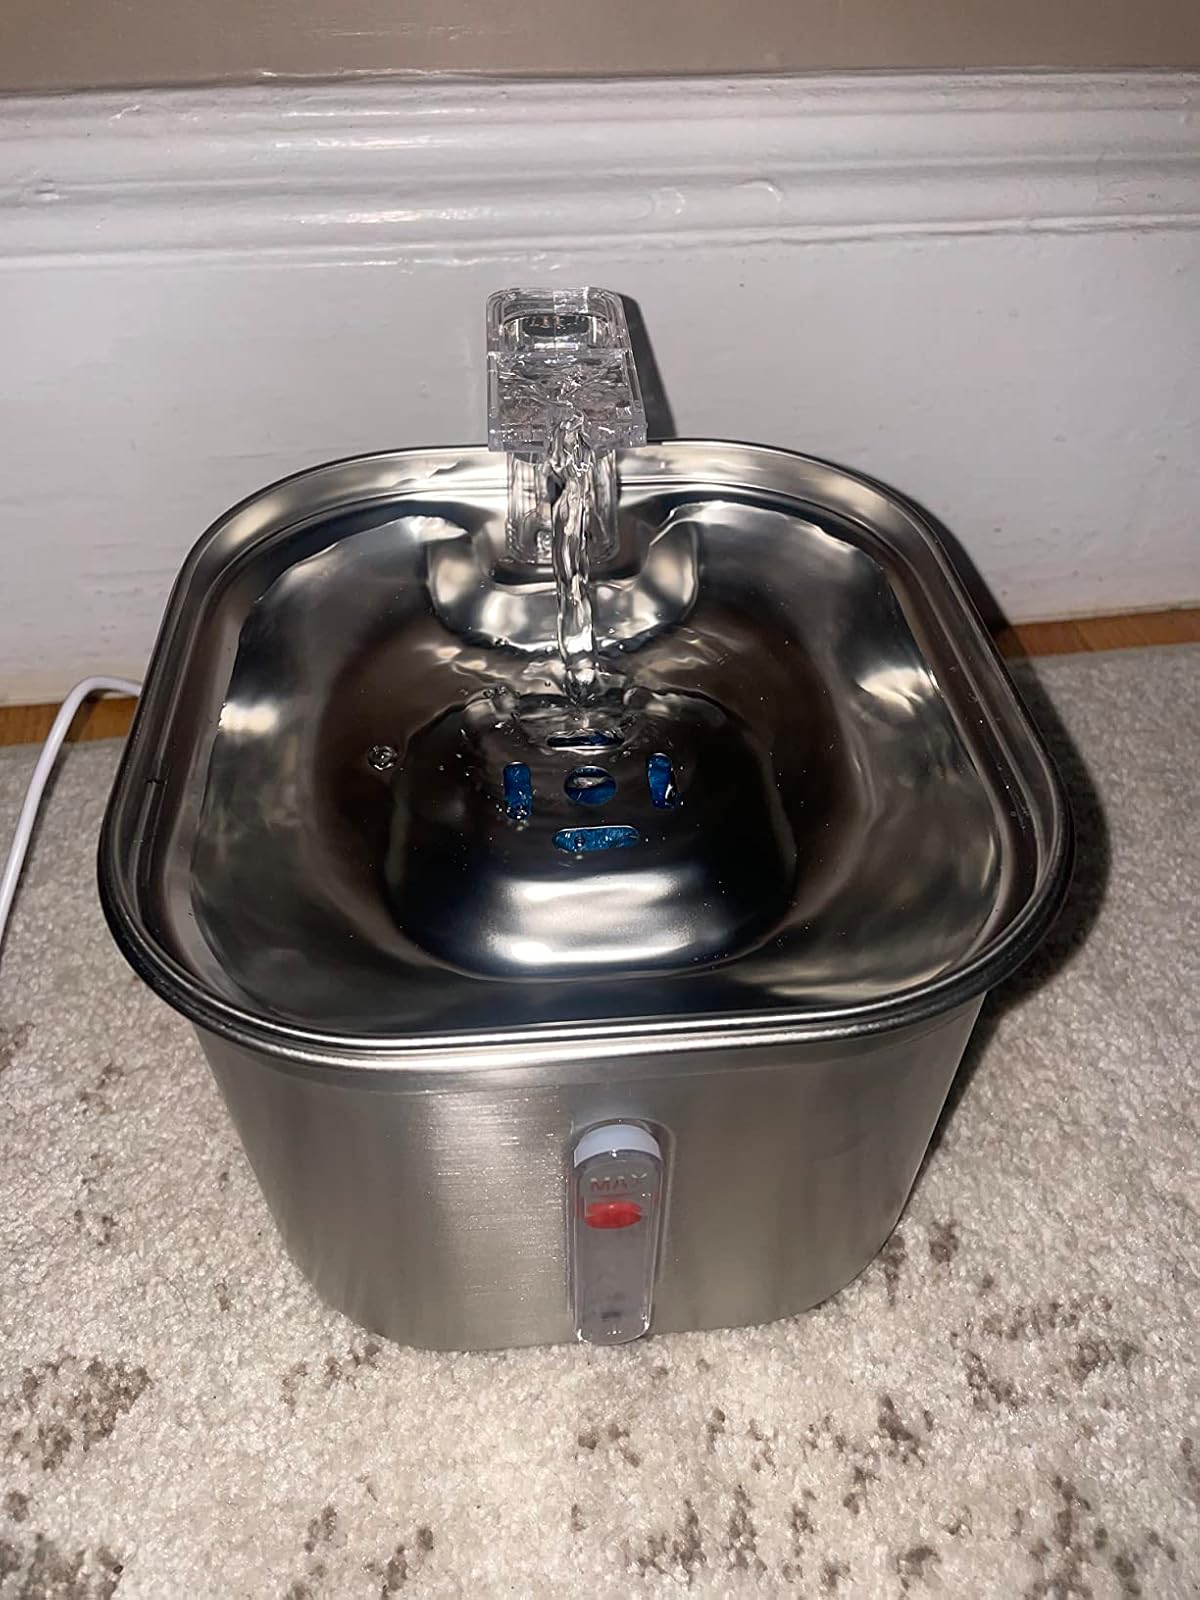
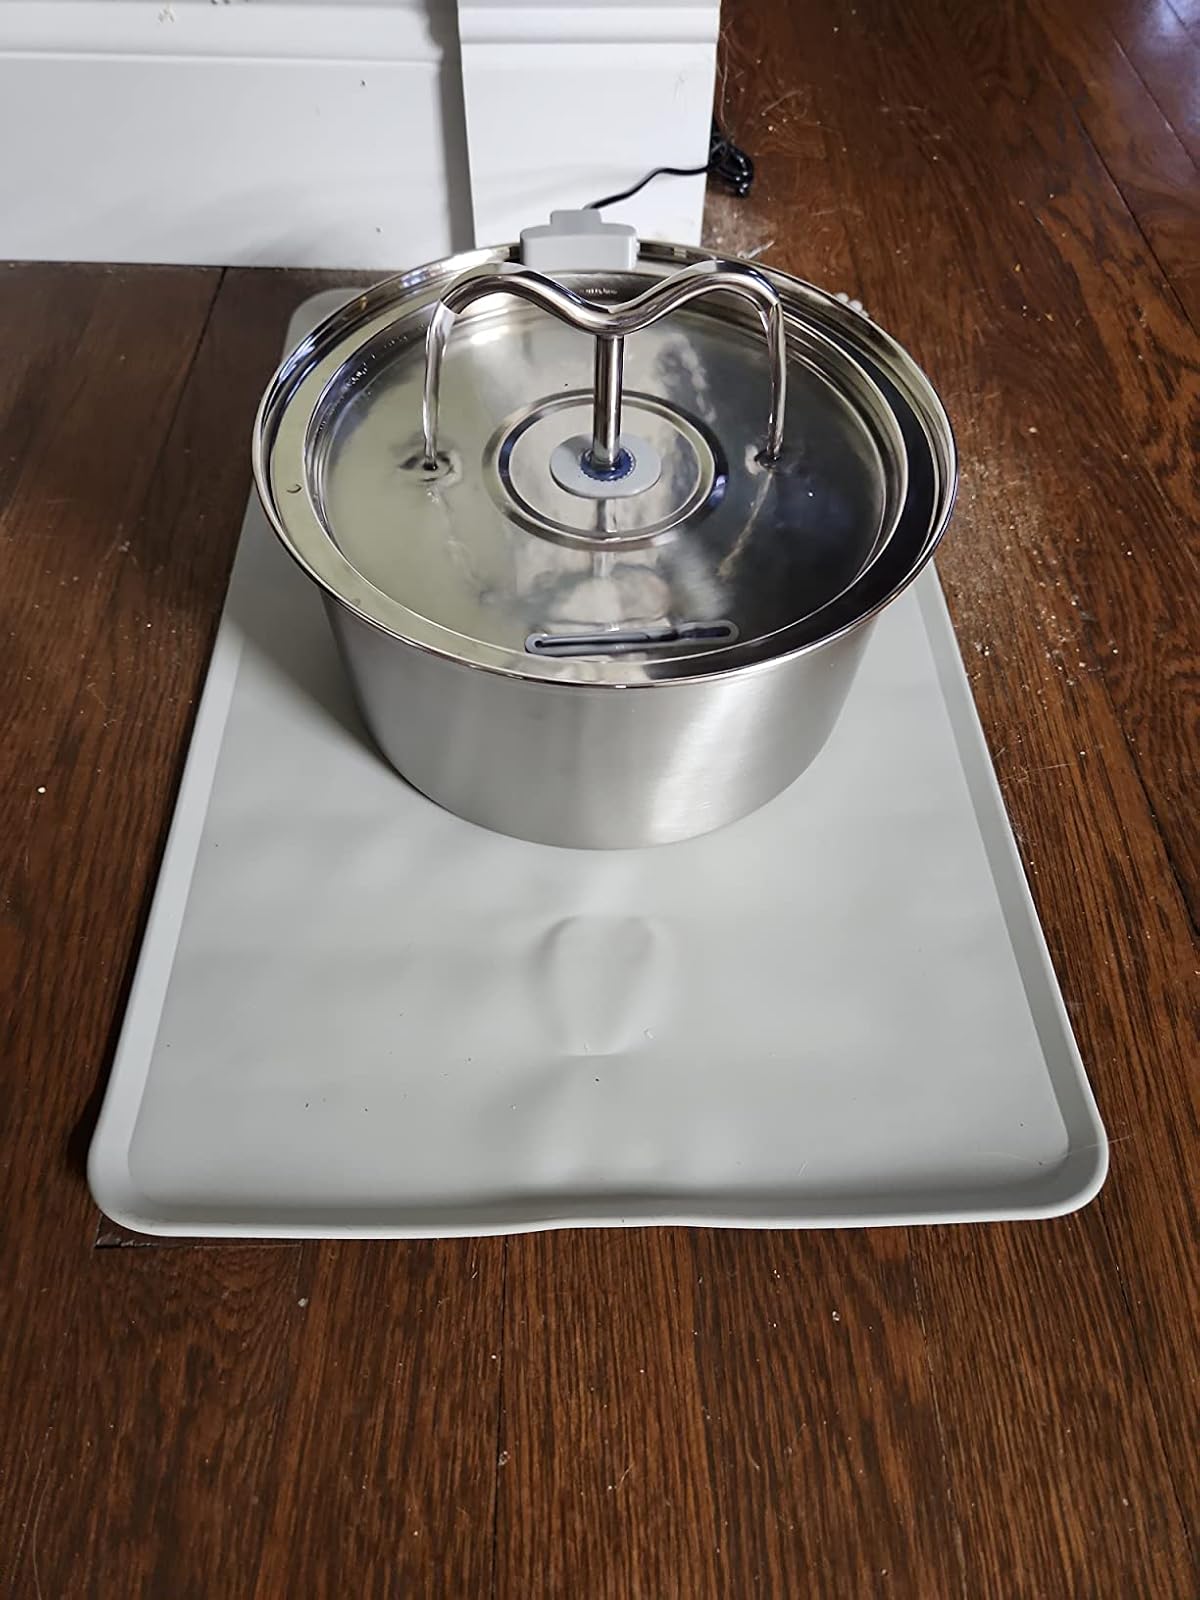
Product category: items_bowl
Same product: no